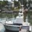
Label: ship